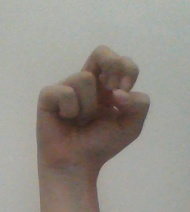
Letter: gaaf